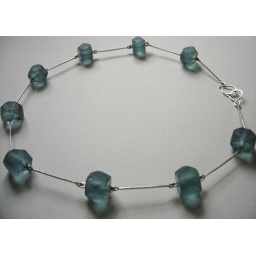
Necklace in sterling silver with recycled glass beads